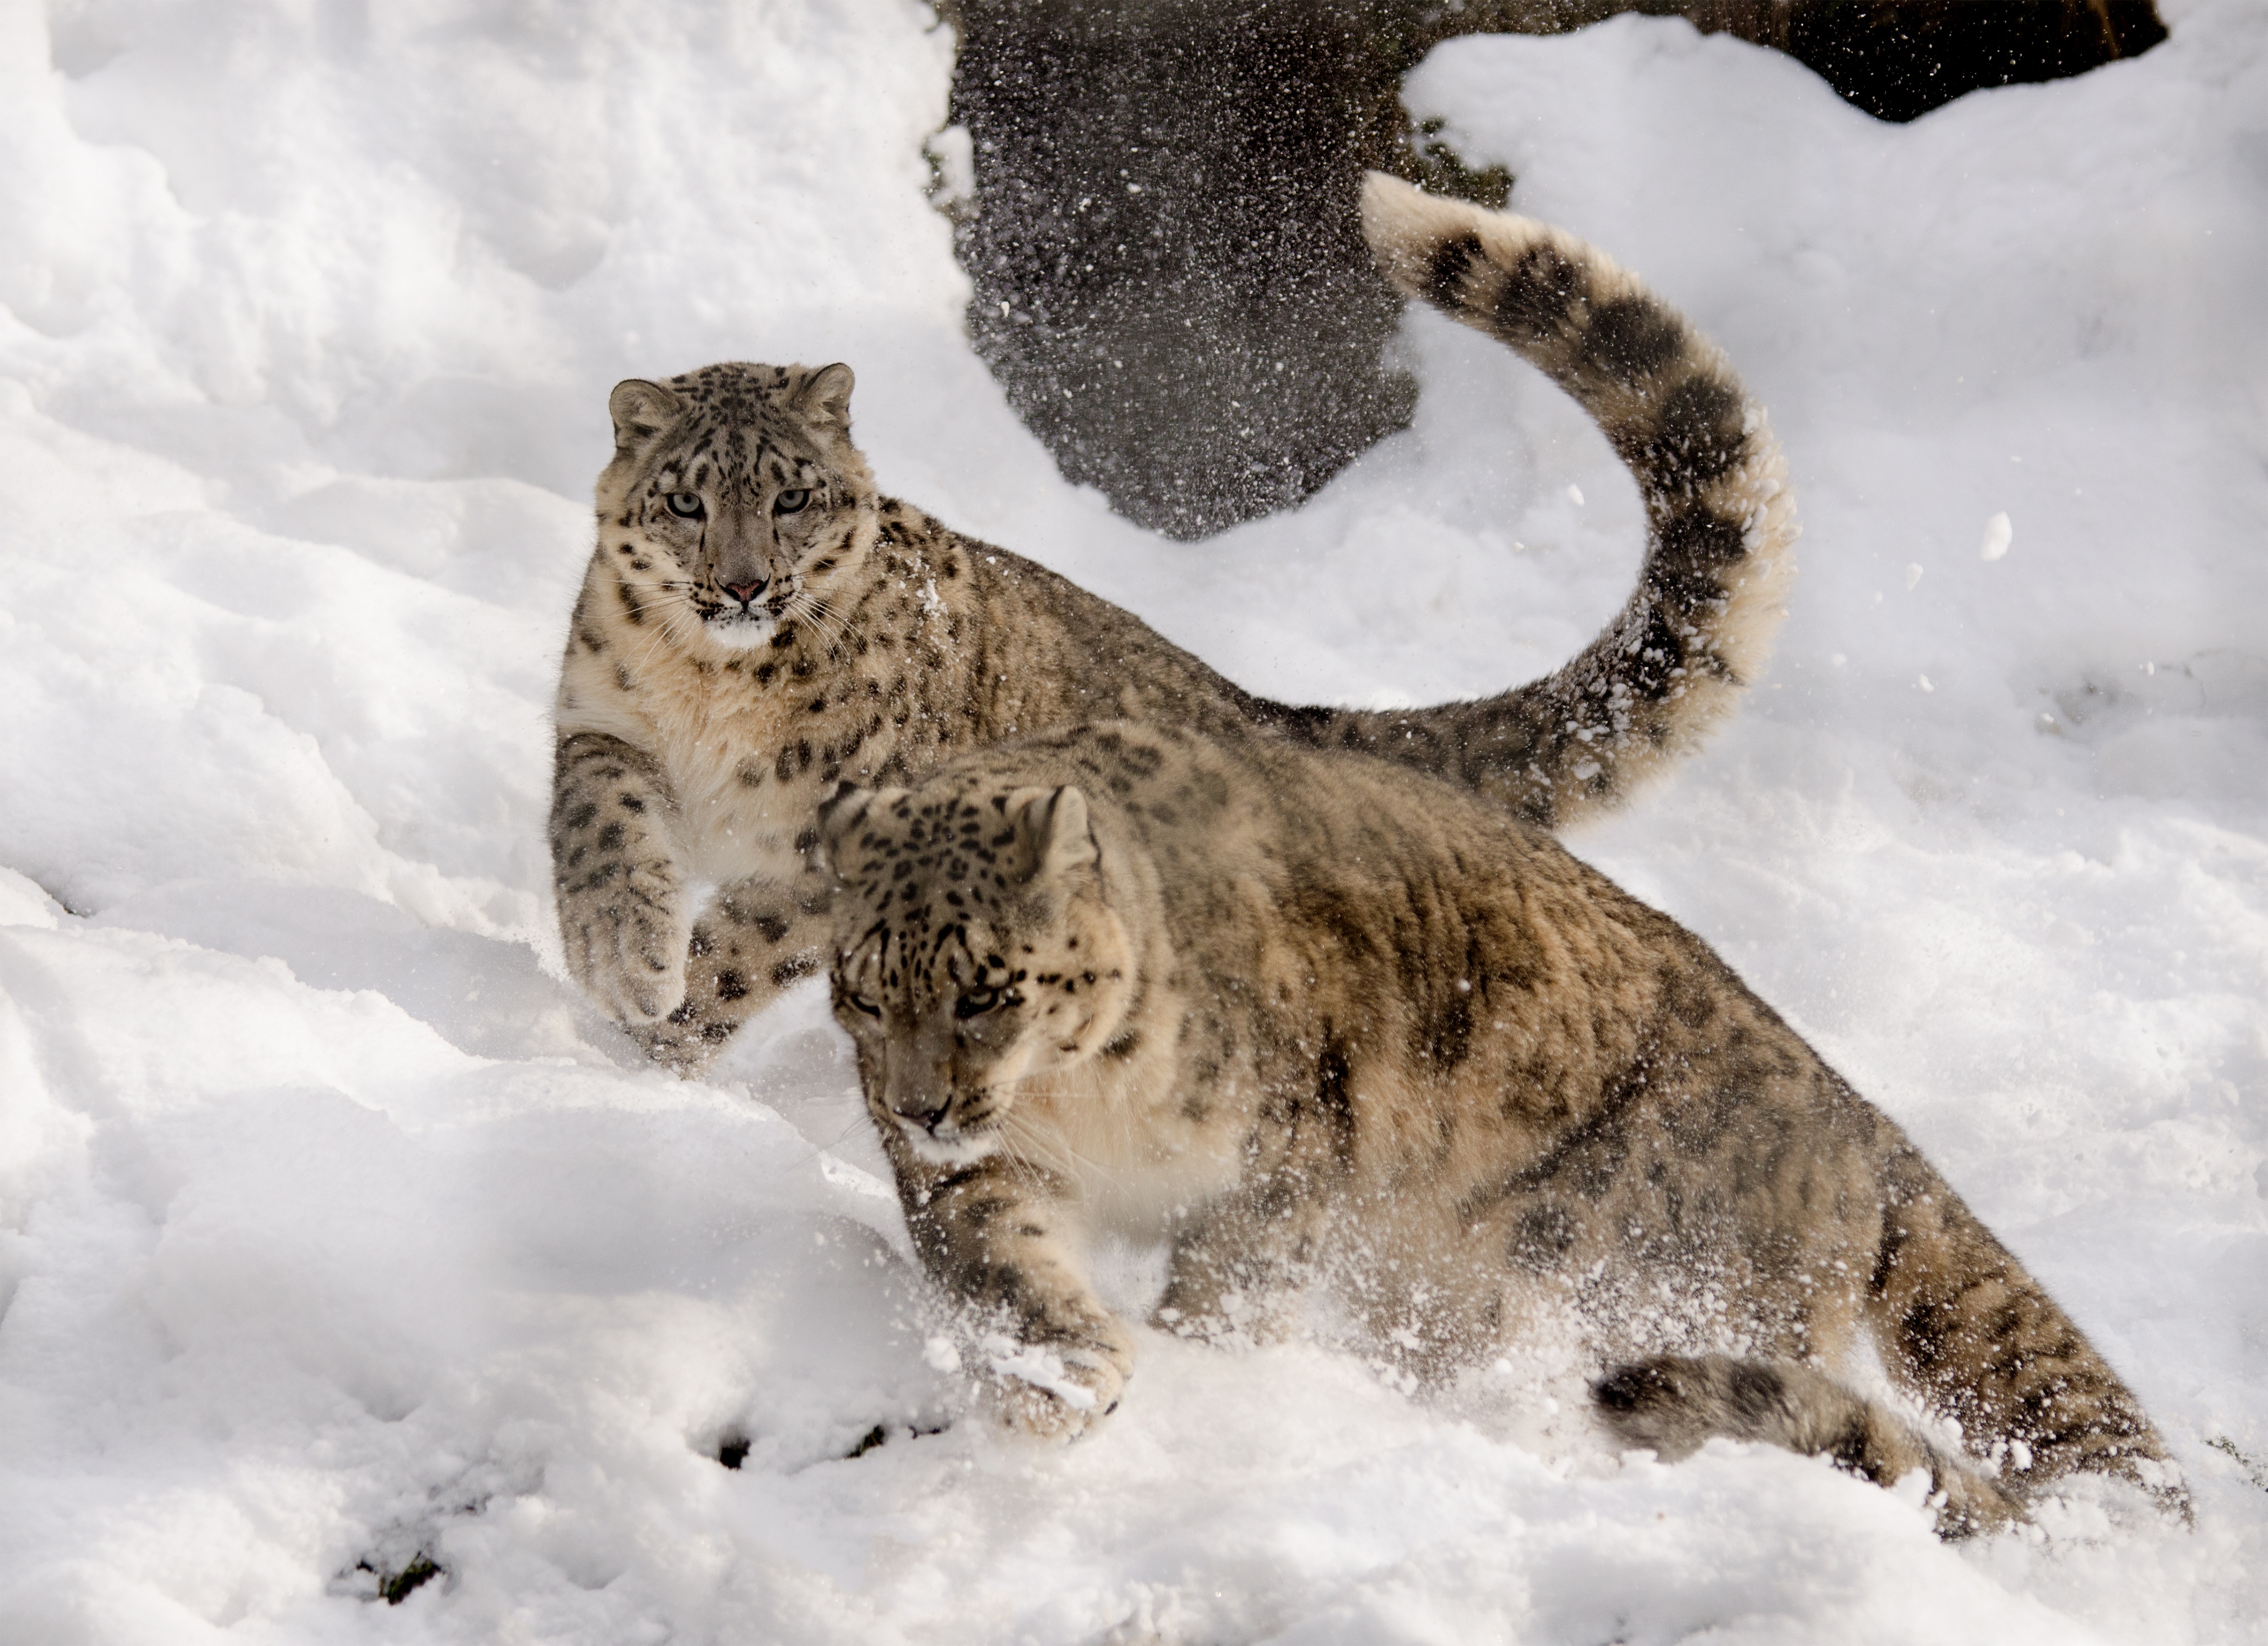
snow, winter, white, play, run, wildlife, zoo, cat, mammal, fauna, big cat, whiskers, fun, snout, hunting, hunter, wildcat, snow leopard, big cats, get it all, cat like mammal, carnivoran, terrestrial animal